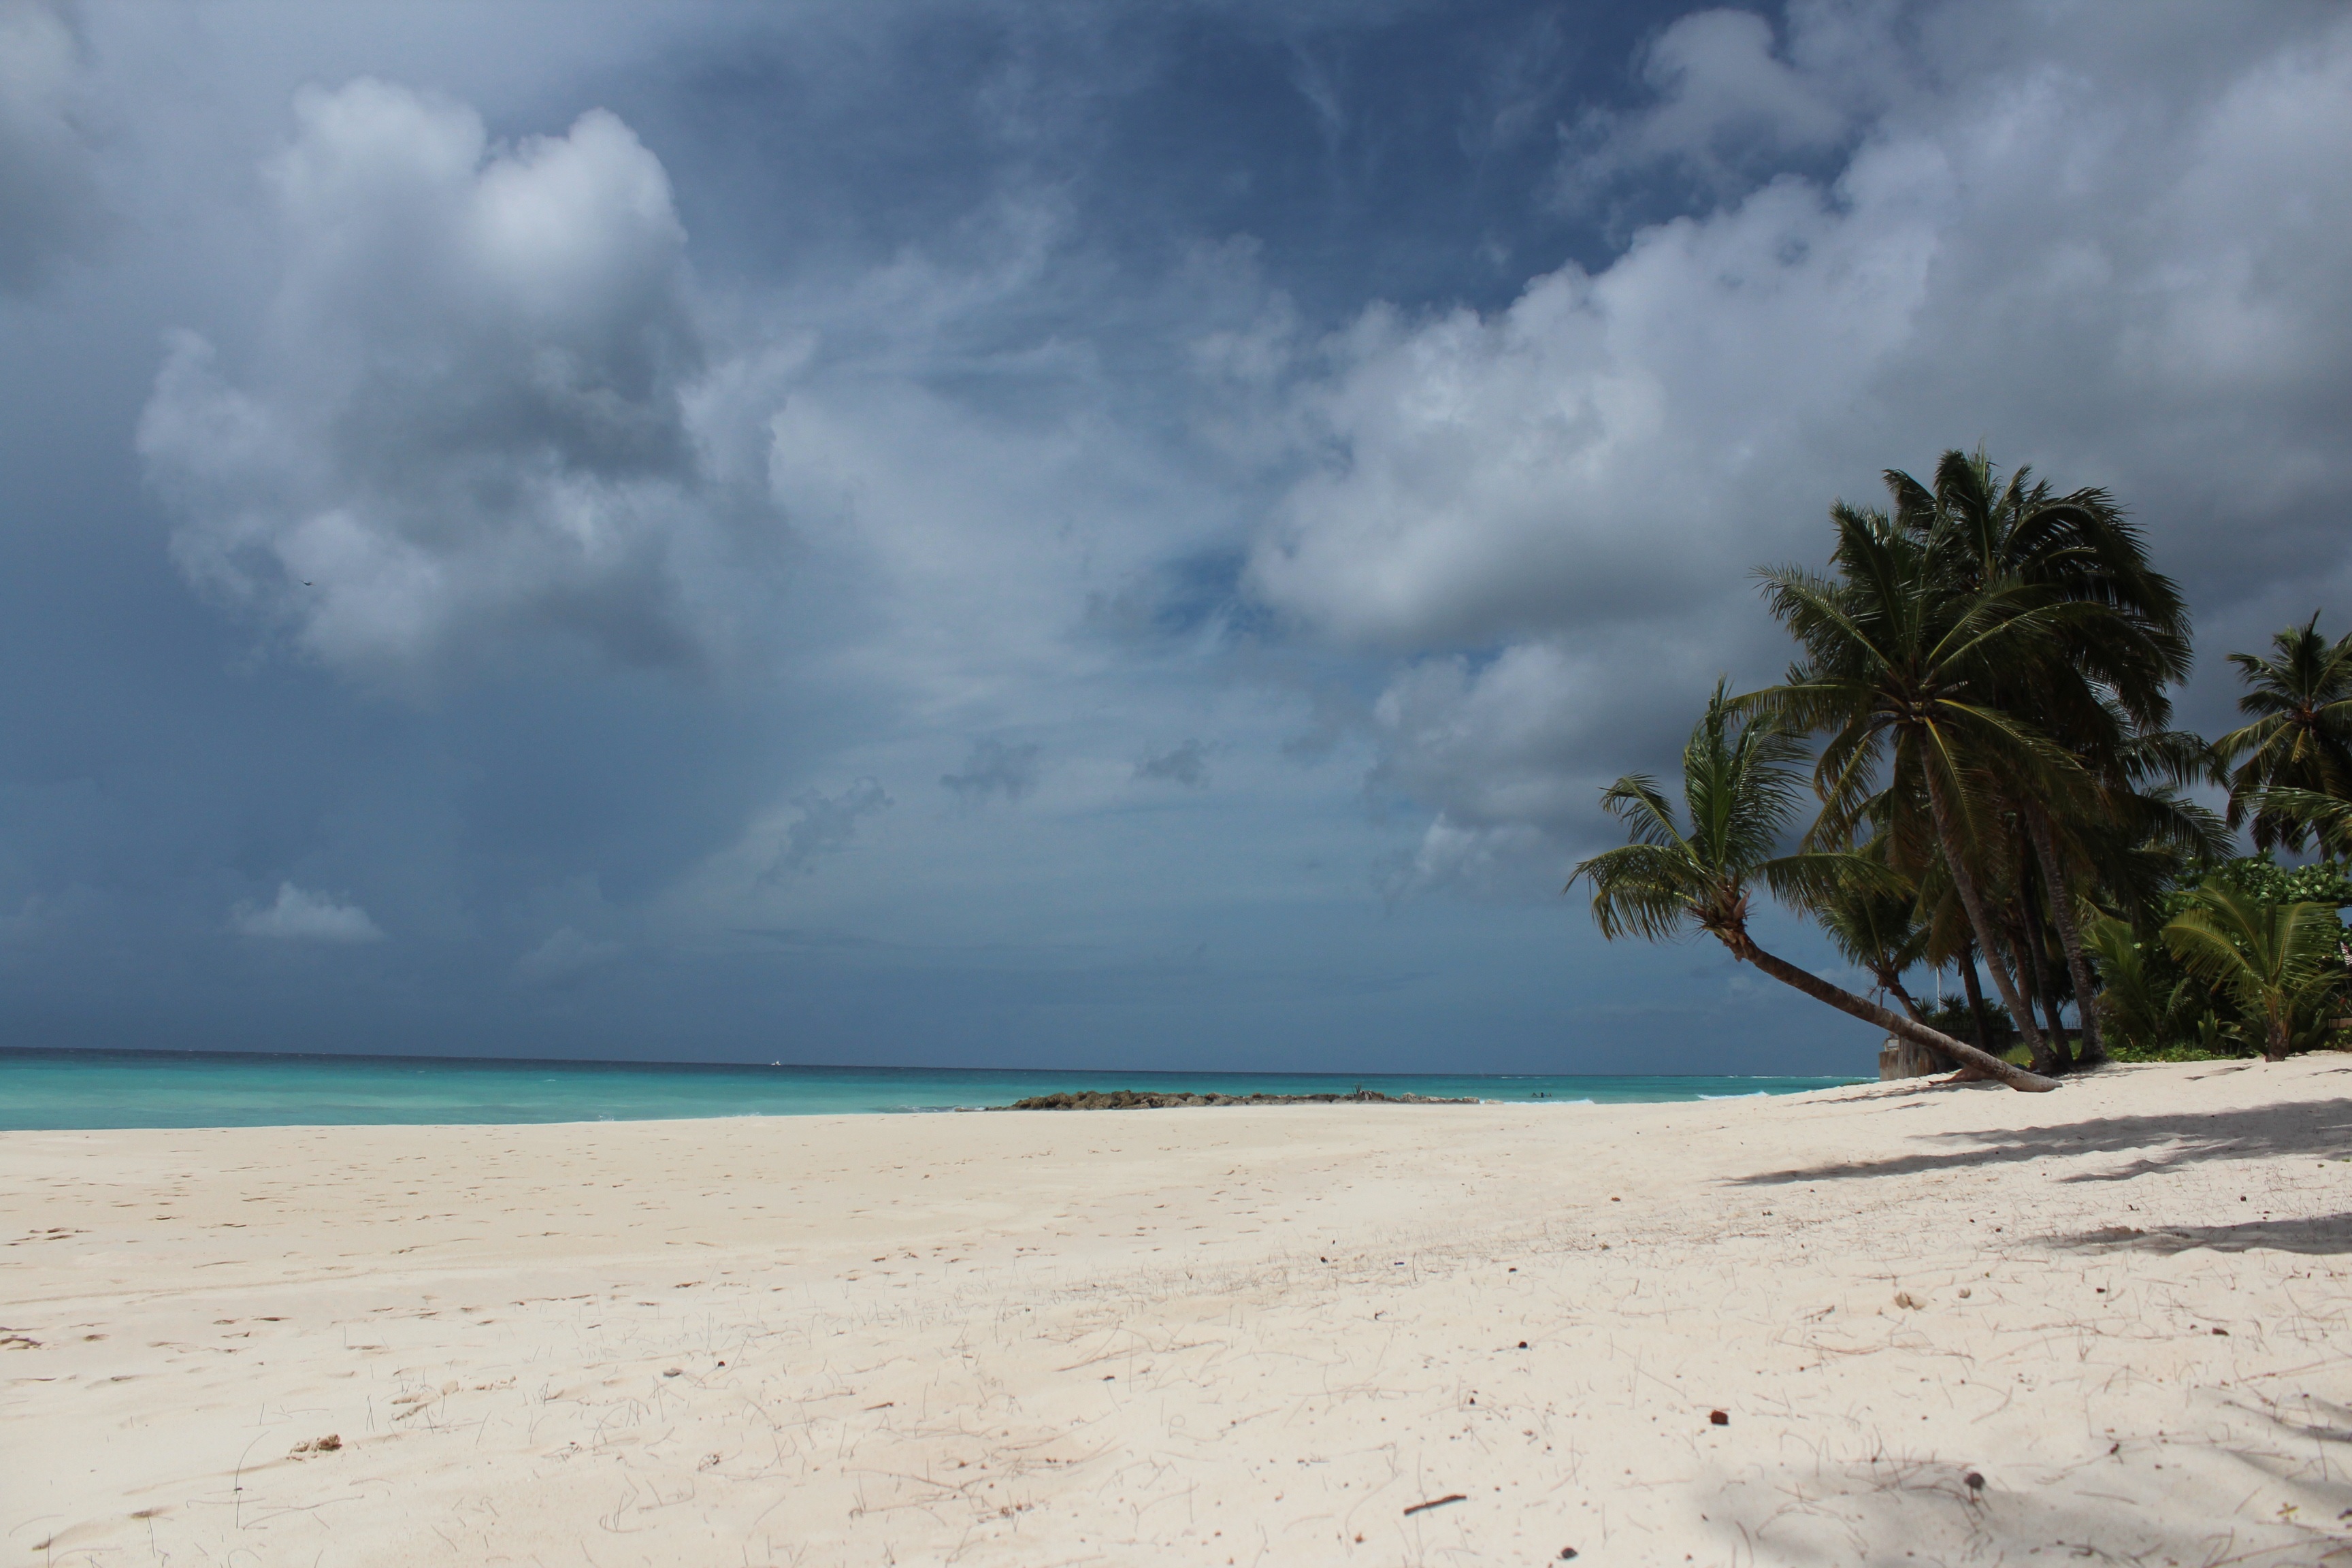
beach, landscape, sea, coast, nature, sand, ocean, horizon, cloud, sky, shore, wave, wind, vacation, bay, island, body of water, mar, sol, caribbean, tropics, cape, beira mar, wind wave, arecales